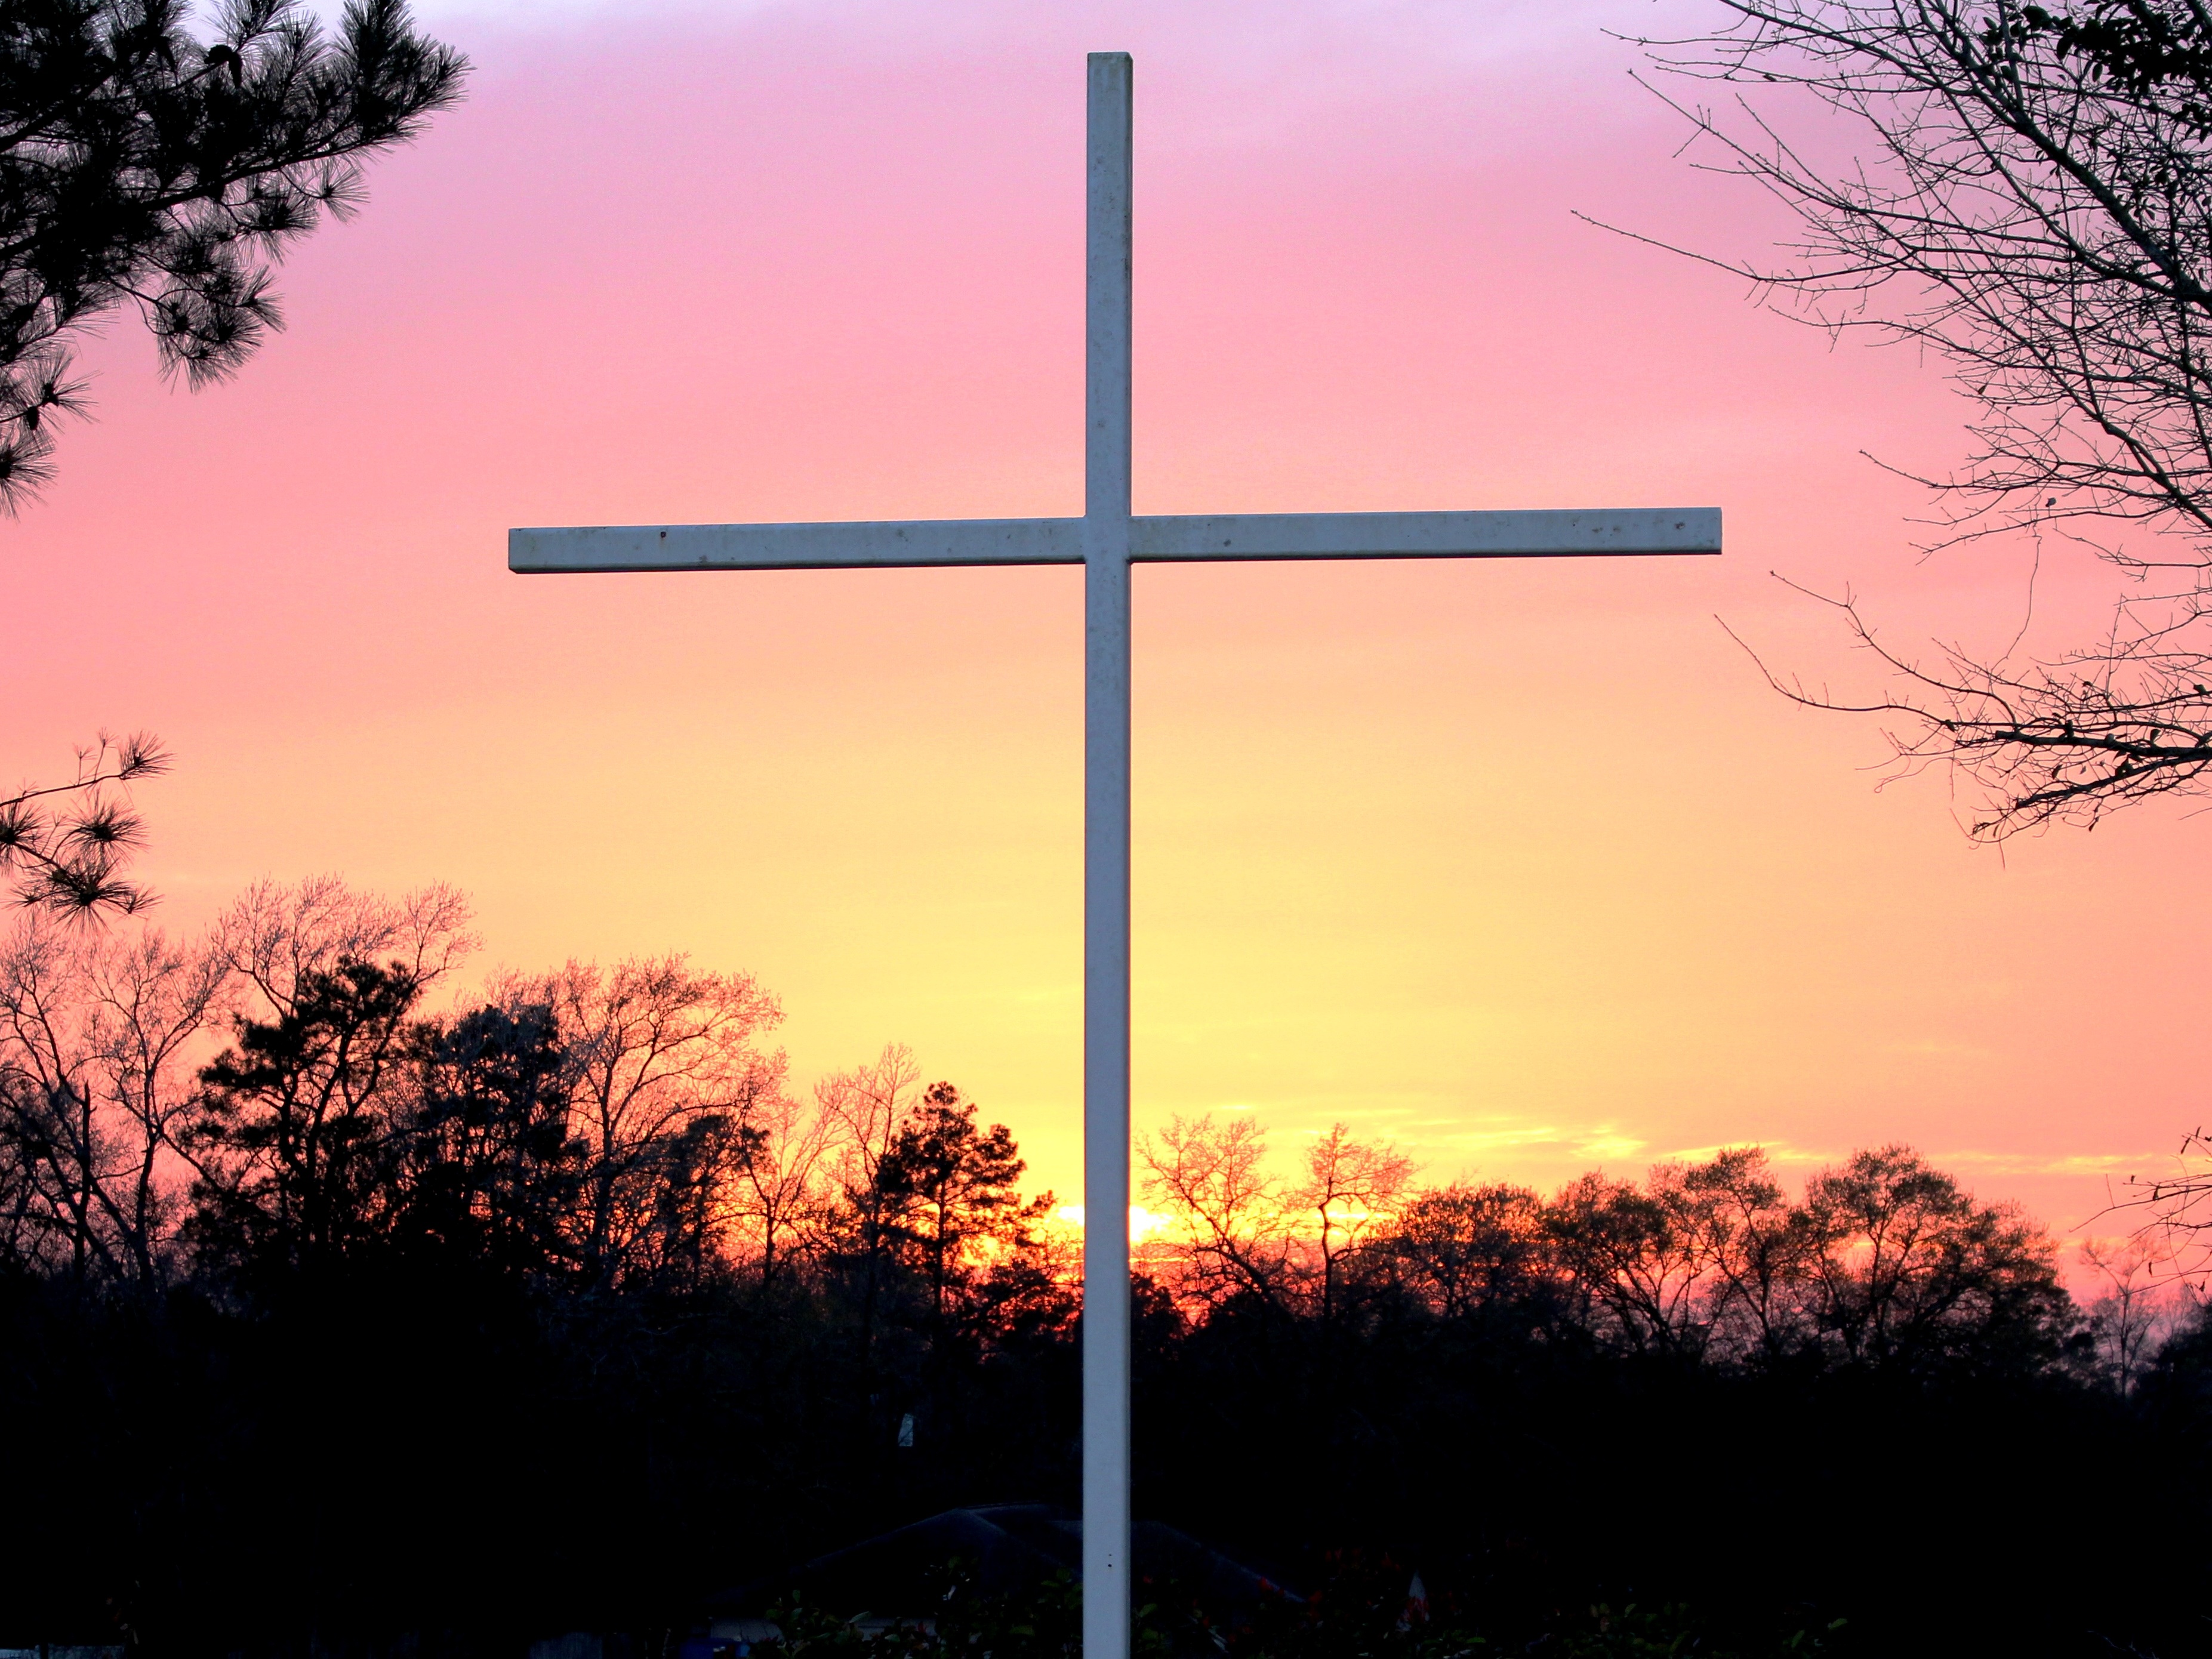
tree, nature, cloud, sky, sun, sunrise, sunset, sunlight, morning, wind, dawn, dusk, evening, line, cross, outdoors, texas, sunset sky, god, afterglow